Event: Nepal Earthquake
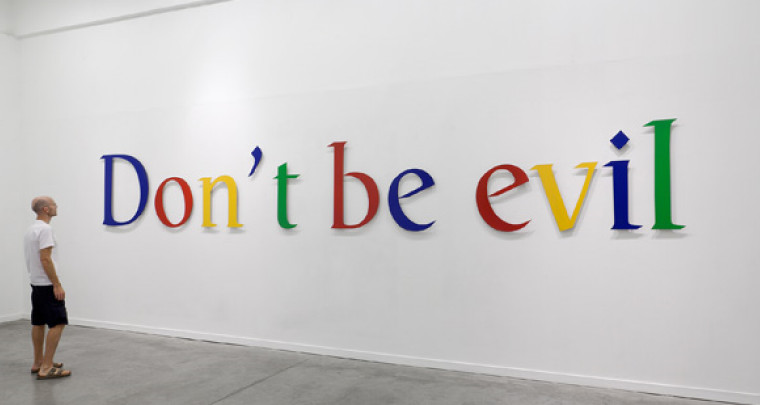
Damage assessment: no_damage